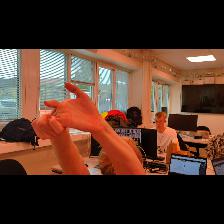
Label: Human